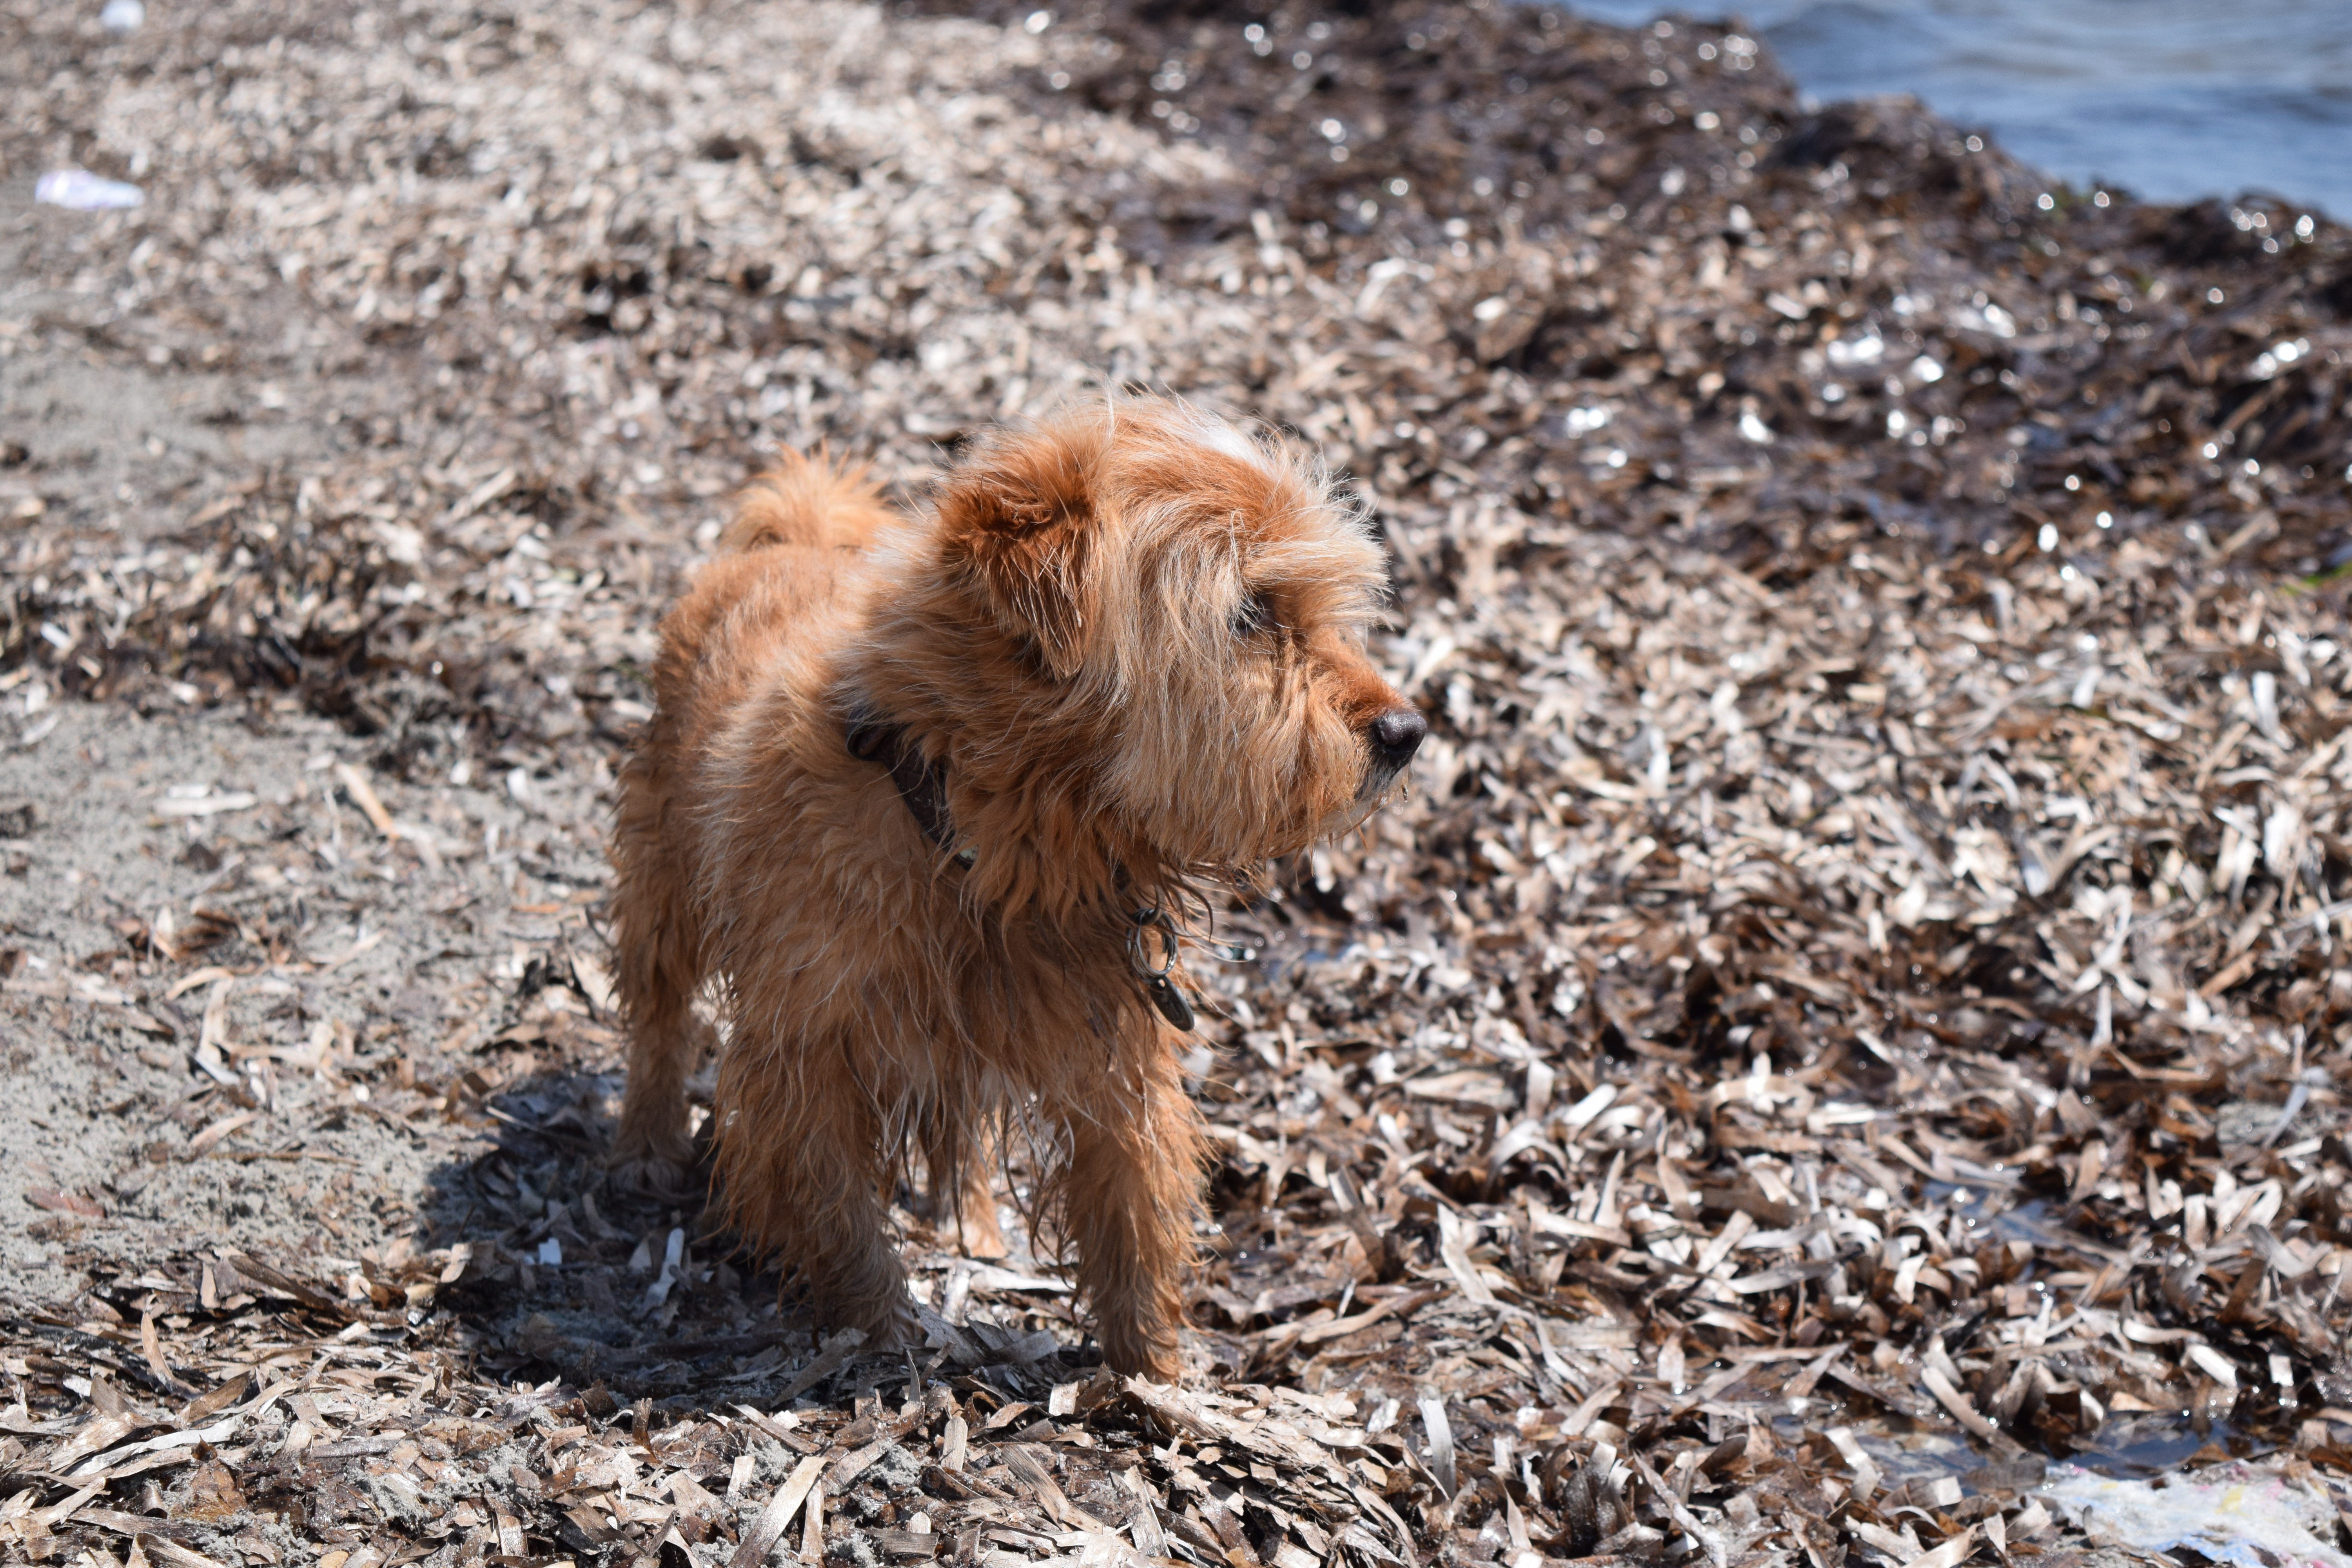
beach, sea, sand, puppy, dog, pet, small, holiday, mammal, hybrid, vertebrate, terrier, small dog, dog on beach, dog on holiday, dog like mammal, dog breed group, dog crossbreeds, norfolk terrier